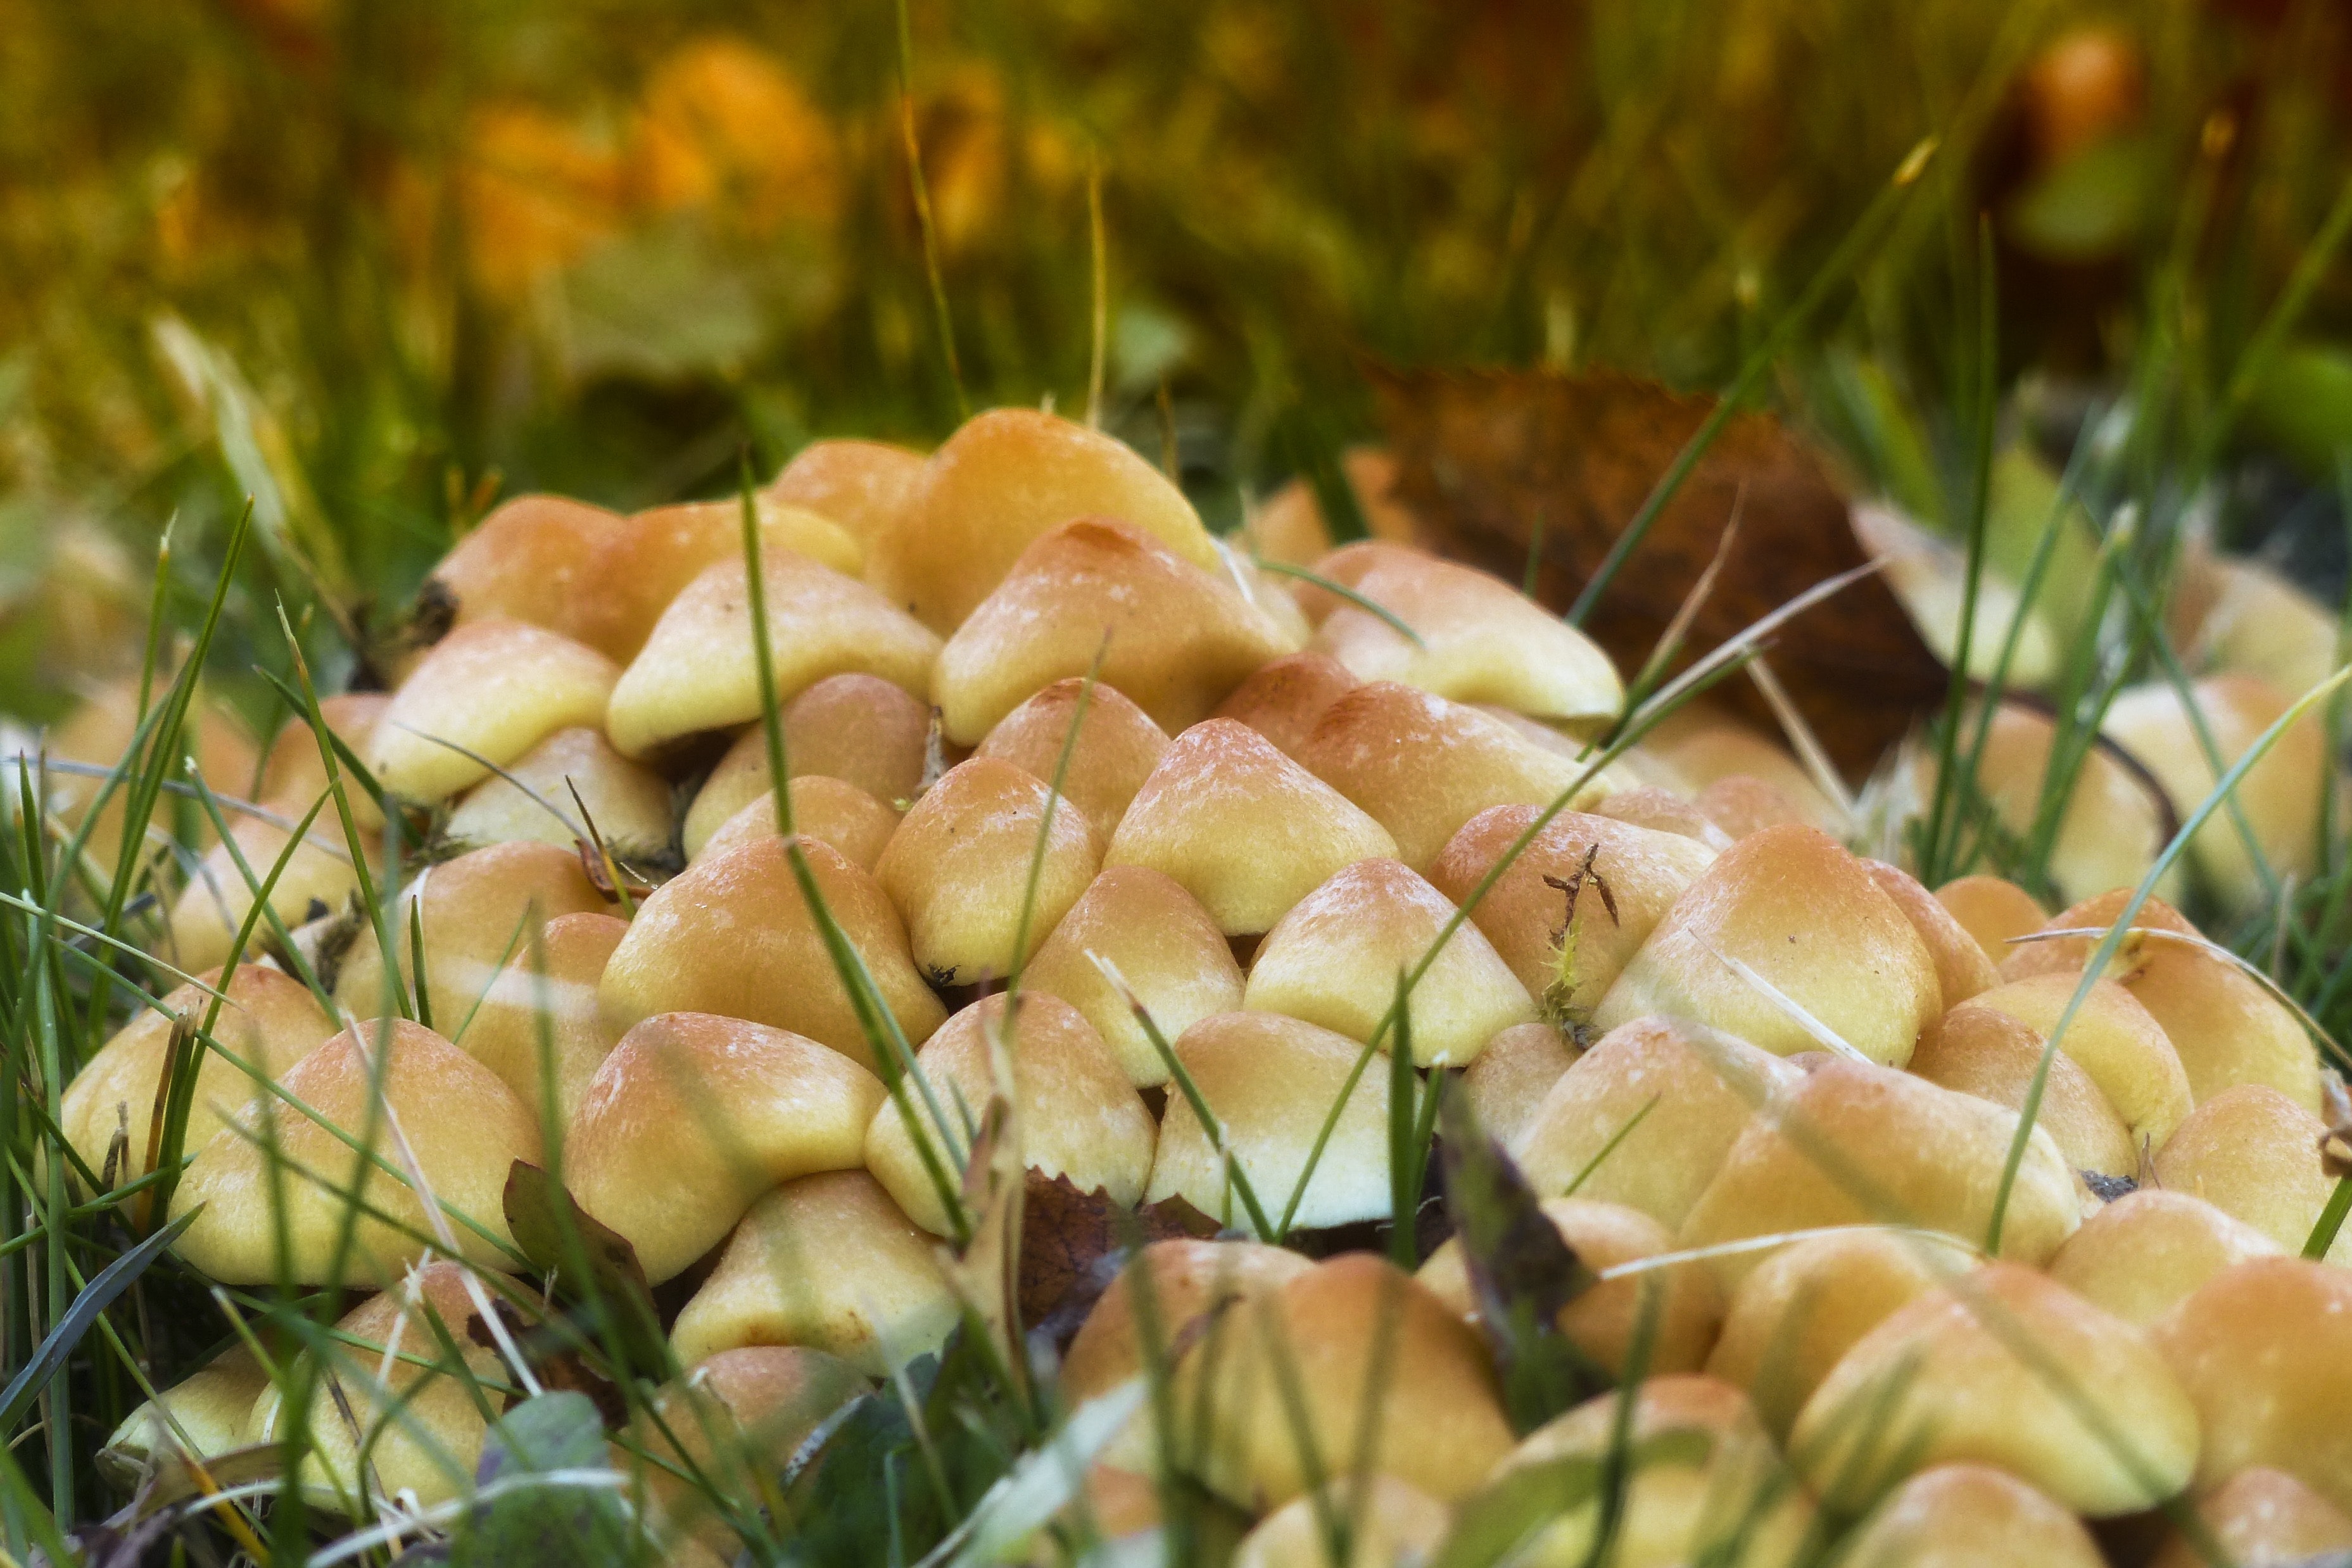
grass, plant, flower, plant stem